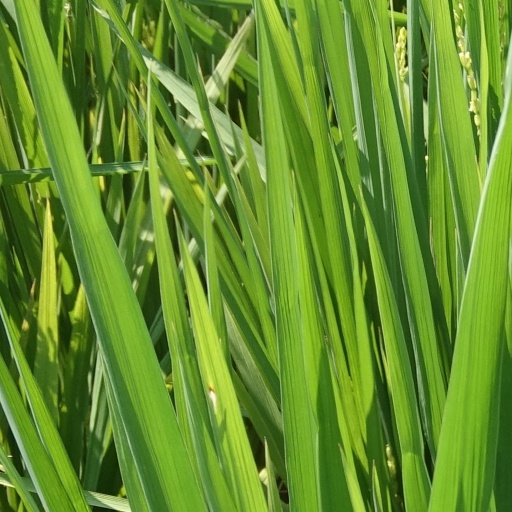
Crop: rice